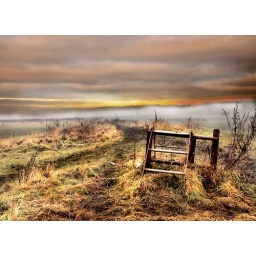
Another misty view of the Black path leading to the bridge over the river Dearne